St Doulagh's Church

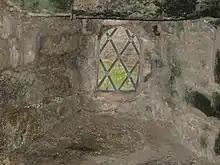
Hermit's window. Tradition has it that this low window in the church is where the hermit St. Doulough placed his plate in the hope of receiving food

Very little is known of St Doulagh who gave his name to the church. It is calculated that he lived in the early 7th century and was a hermit/anchorite. He is said to have lived isolated, in a cell attached to the church, and to have had only minimal contact with the outside world. Anchoritism was a feature of the Celtic church and one of many interesting points of similarity between Ireland's early Christianity and the Eastern churches.